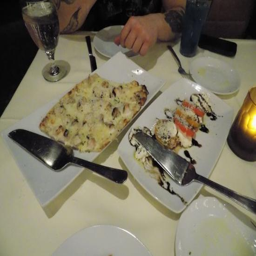
hospitality business at campus : appetizers